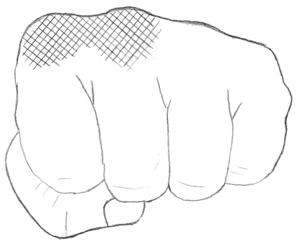
Les kento sont les têtes des phalanges du poing, de surface très réduites mais très dures, qui sont le support des principaux atémis du poing de base. L'impact s'effectue essentiellement sur les têtes d'articulation des index et majeur de la main et, subsidiairement, avec leurs articulations médianes.